History of parks and gardens of Paris

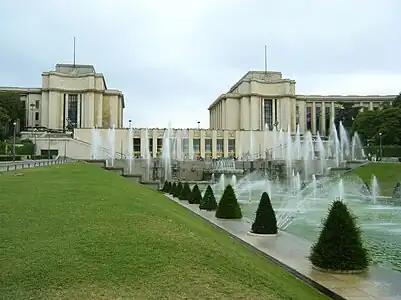
The Palais de Chaillot, and gardens and fountains built for the 1937 Exposition.

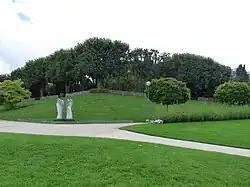
The Square de la Butte-du-Chapeau-Rouge, (1939), in the 19th arrondissement

The Champ de Mars, in area, was created in 1765 as a parade ground and training field for the neighboring École Militaire. During the French Revolution it was the site of large patriotic festivals, including the Festival of the Supreme Being conducted by Robespierre in 1794. It was surrounded by a moat and not open to the public until 1860, when Napoleon III filled in the moat and planted trees along the borders, but it still remained the property of the Army. It was the site of the 1867 Paris Universal Exposition, which featured a large domed pavilion in the center, surrounded a garden, which itself surrounded by a large oval-shaped gallery. The rest of the Champ de Mars was occupied by exposition halls and extensive landscape gardens, designed by Alphand.